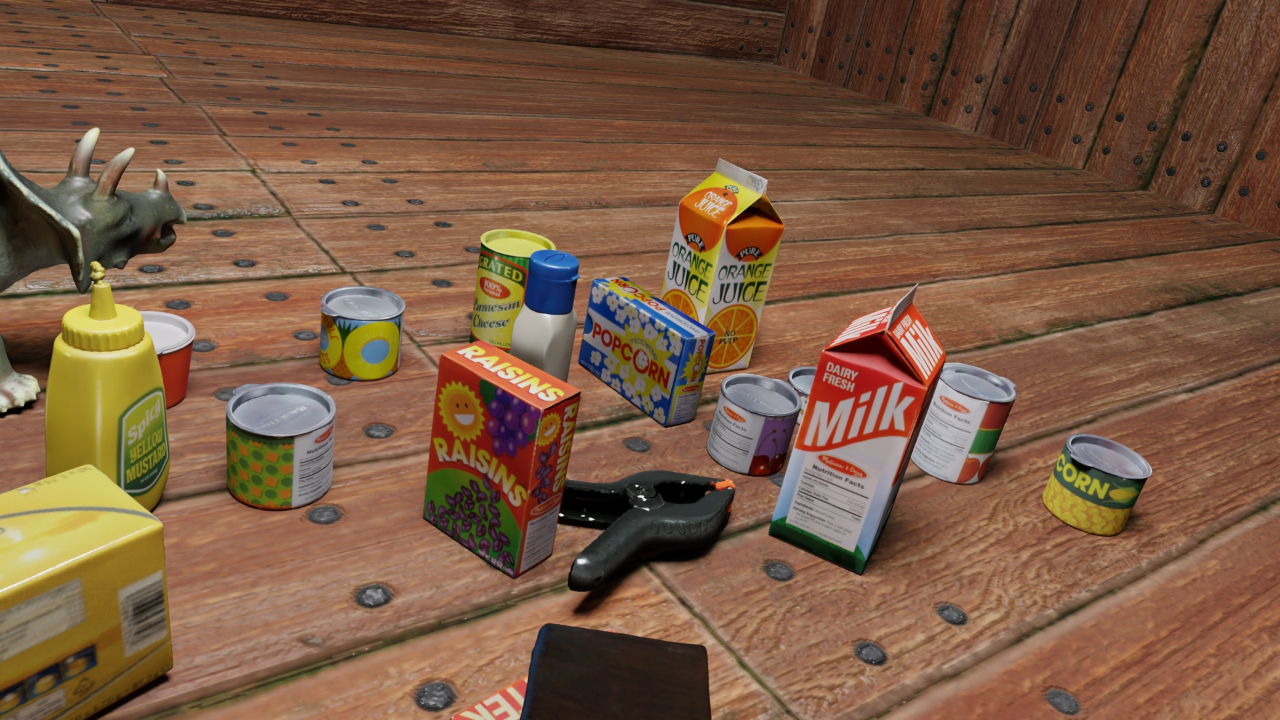
Question:
What are the five normalized (x, y) points between 0 and 1 in the image that outline the grasp plane for the carton of orange juice? Your answer should be as Grasp center: [], Left finger base: [], Right finger base: [], Left finger tip: [], Right finger tip: [].
Answer: Grasp center: [0.511719, 0.298611], Left finger base: [0.546094, 0.301389], Right finger base: [0.475, 0.295833], Left finger tip: [0.563281, 0.341667], Right finger tip: [0.490625, 0.338889]